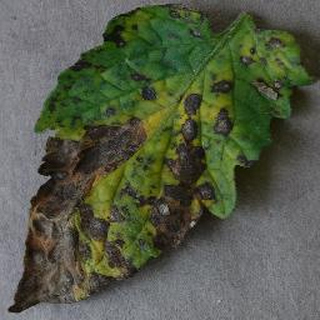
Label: tomato_early_blight